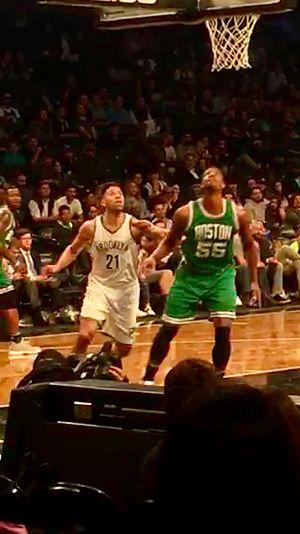
Jordan Mickey, né le 9 juillet 1994 à Dallas dans le Texas, est un joueur américain de basket-ball. Il évolue aux postes d'ailier fort et pivot.